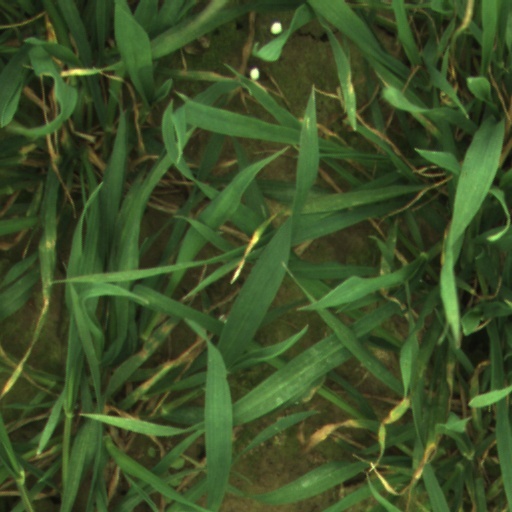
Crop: wheat